Batavia, Illinois

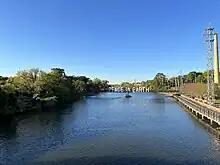
The Peace Bridge on the Fox River in Downtown Batavia

As of the 2020 census there were 26,098 people, 9,728 households, and 6,947 families residing in the city. The population density was . There were 10,381 housing units at an average density of .